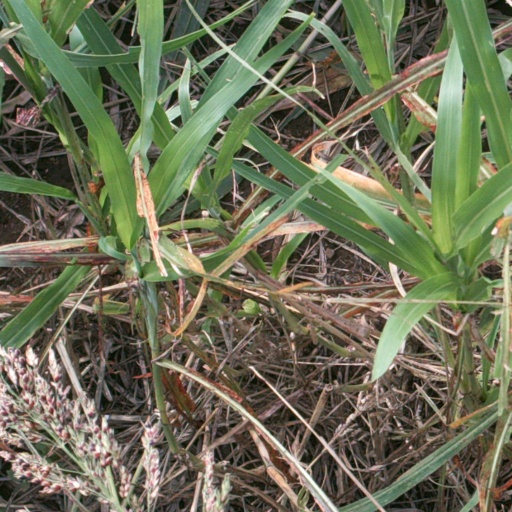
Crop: sorghum